Walter Spence

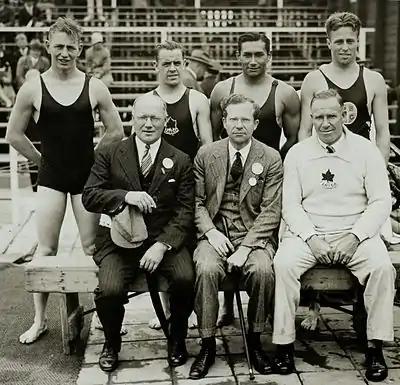
Canadian 4×200-metre team at 1928 Olympics; Spence is second from right

Walter Percy Spence (March 3, 1901 – October 16, 1958) was a swimmer from British Guiana (present-day Guyana) who competed for Canada in the 1928 Summer Olympics and 1932 Summer Olympics. He immigrated to the United States and held several national swimming titles there.